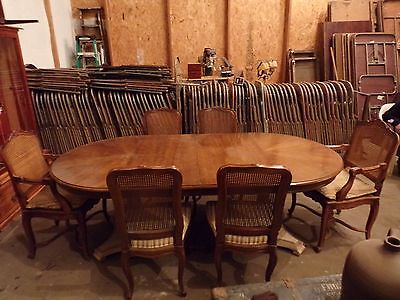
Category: table